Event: Nepal Earthquake
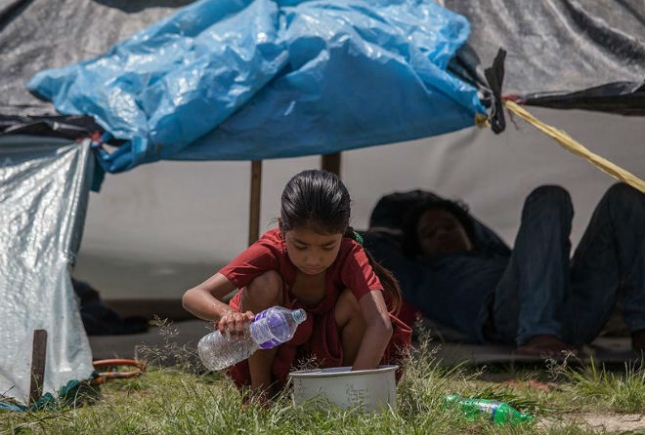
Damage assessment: no_damage